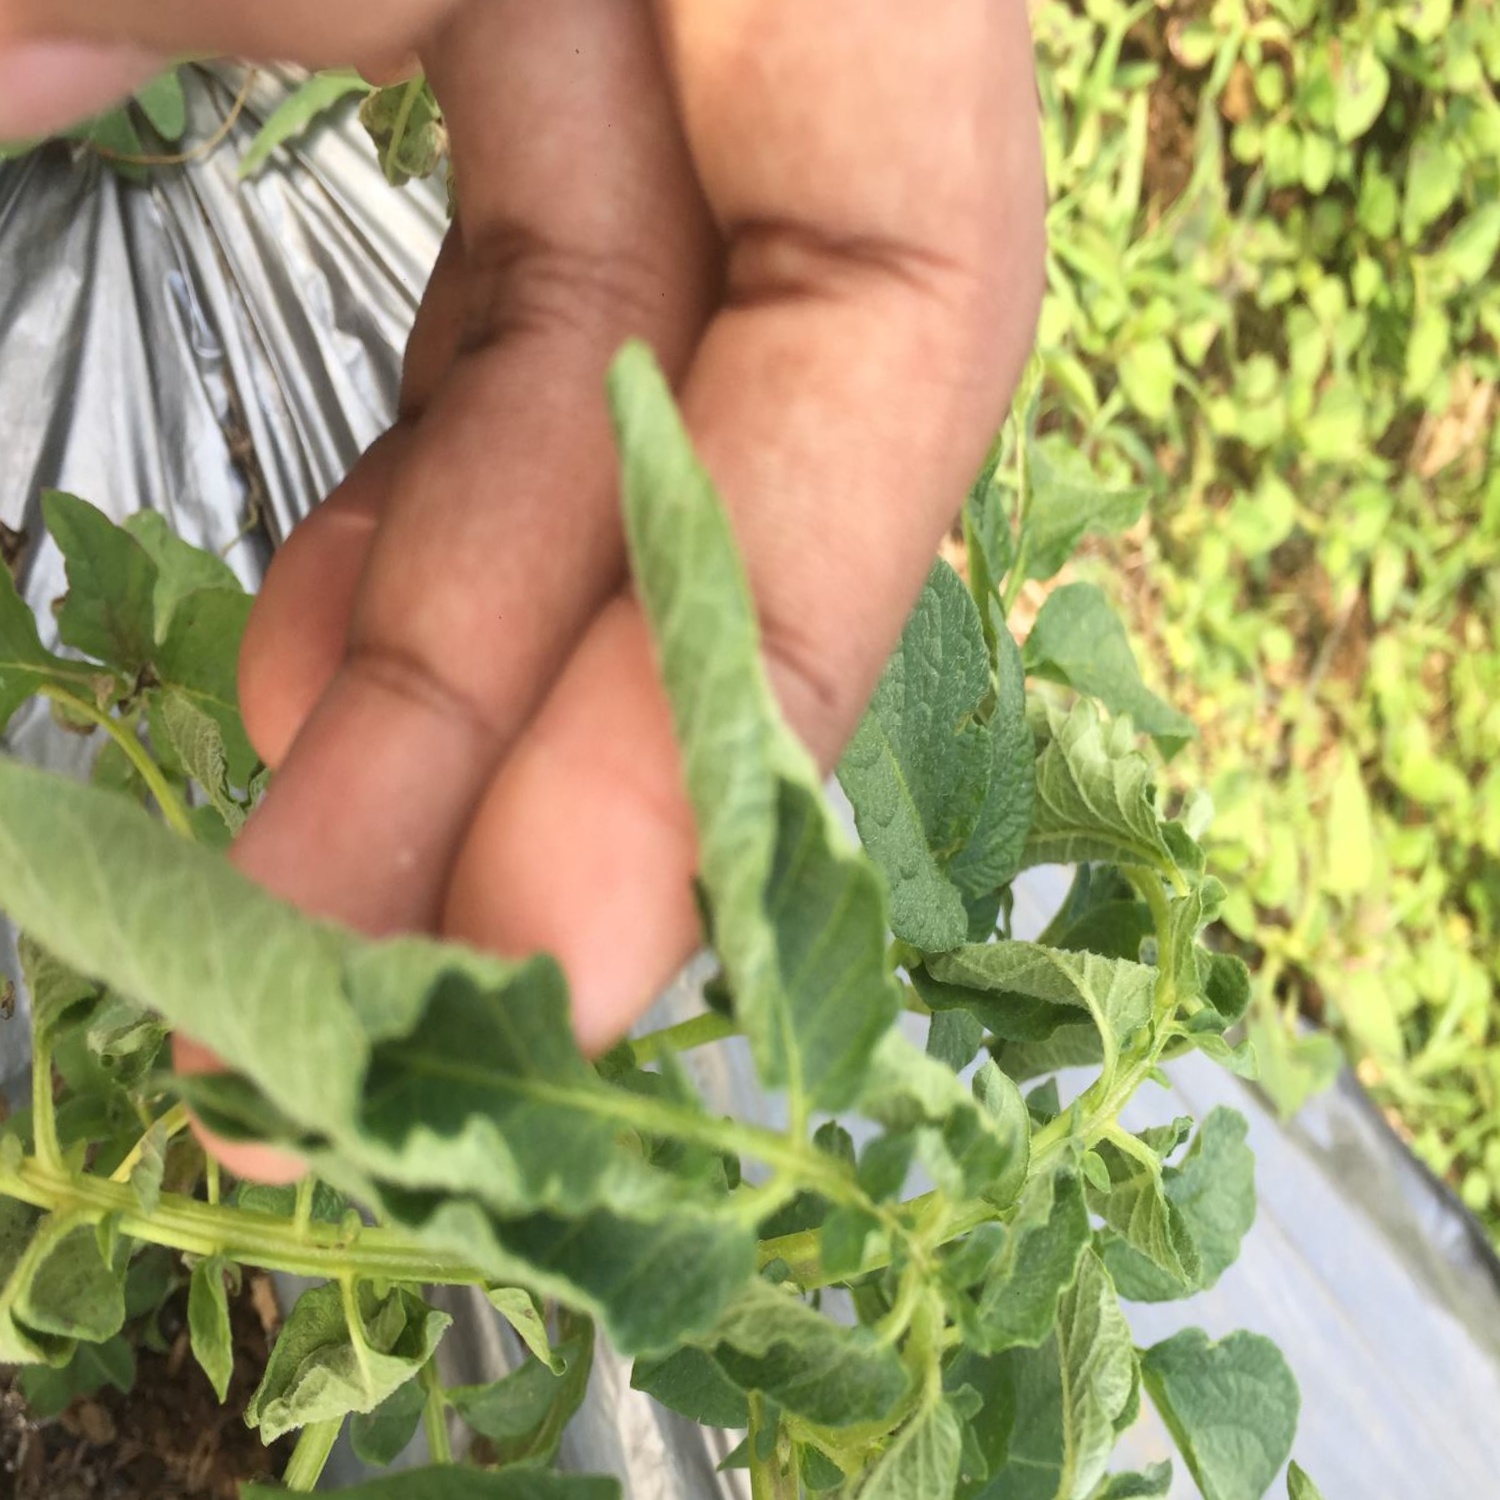
Etiqueta: Pudricion_Parda